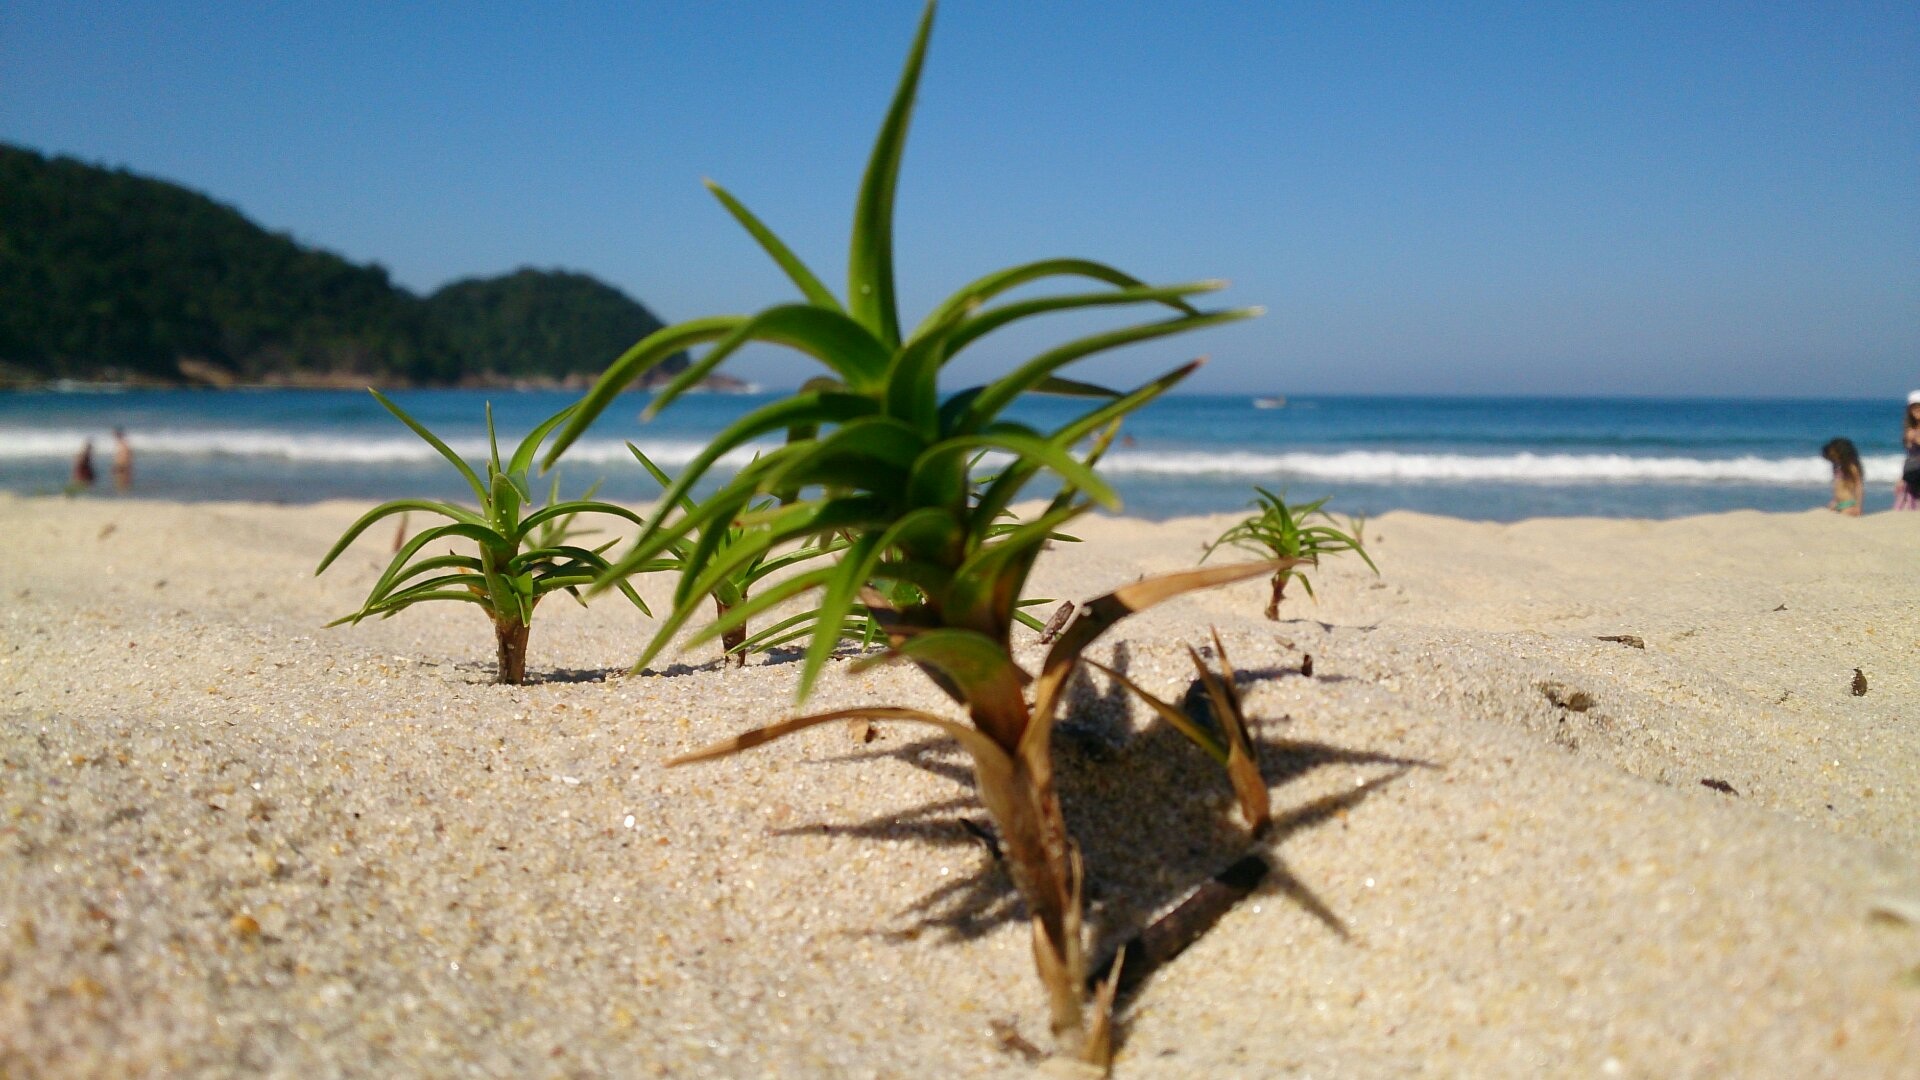
beach, sea, coast, sand, shore, body of water, tropics, arecales